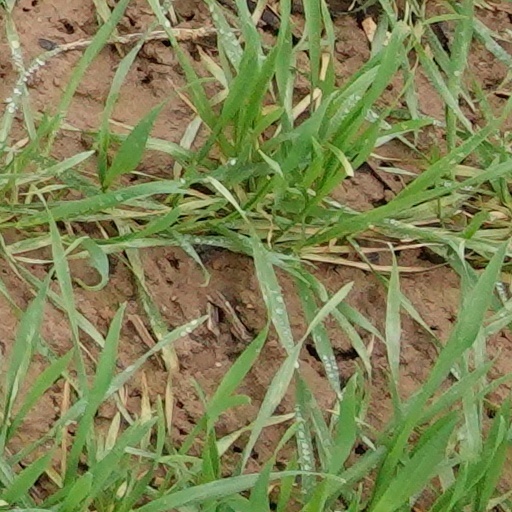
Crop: wheat